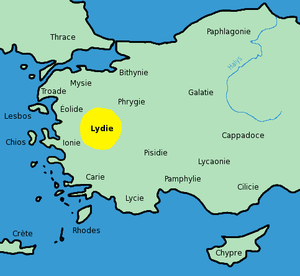
Carte montrant l'emplacement de la Lydie en Asie Mineure. Traduite et adaptée de Image:Lydia original area of lydia.jpg.
Artapherne ou Artaphernès est un noble perse nommé satrape de Lydie par le Grand Roi Darius en 510 av. J.-C.
La Lydie est un ancien pays d'Asie Mineure, proche de la mer Égée, dont la capitale était Sardes. Elle était connue par Homère sous le nom de Méonie et est parfois citée dans les légendes d'Héraclès et Omphale, d'Arachné, ou de Tantale et de Pélops.